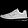
Label: Sneaker